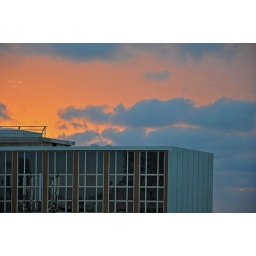
As the sun paints the sky in red and orange